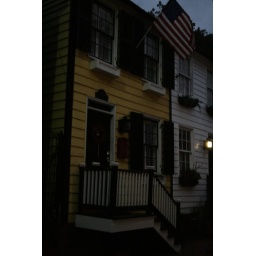
cute house in annapolis